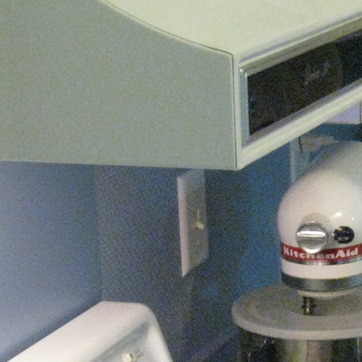
Material: plastic